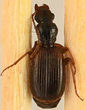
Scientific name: Cymindis neglecta
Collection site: Bartlett Experimental Forest NEON (BART), plot BART_025